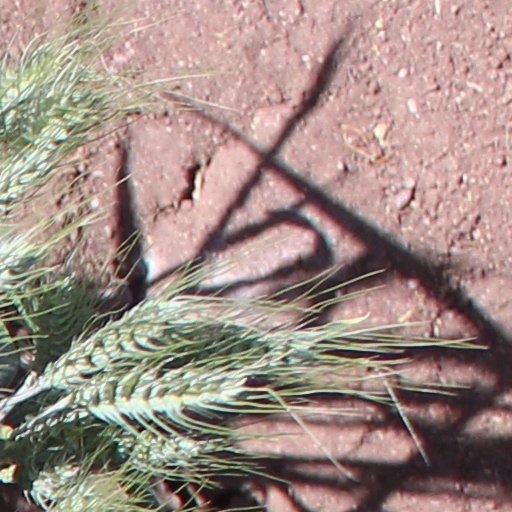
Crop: wheat